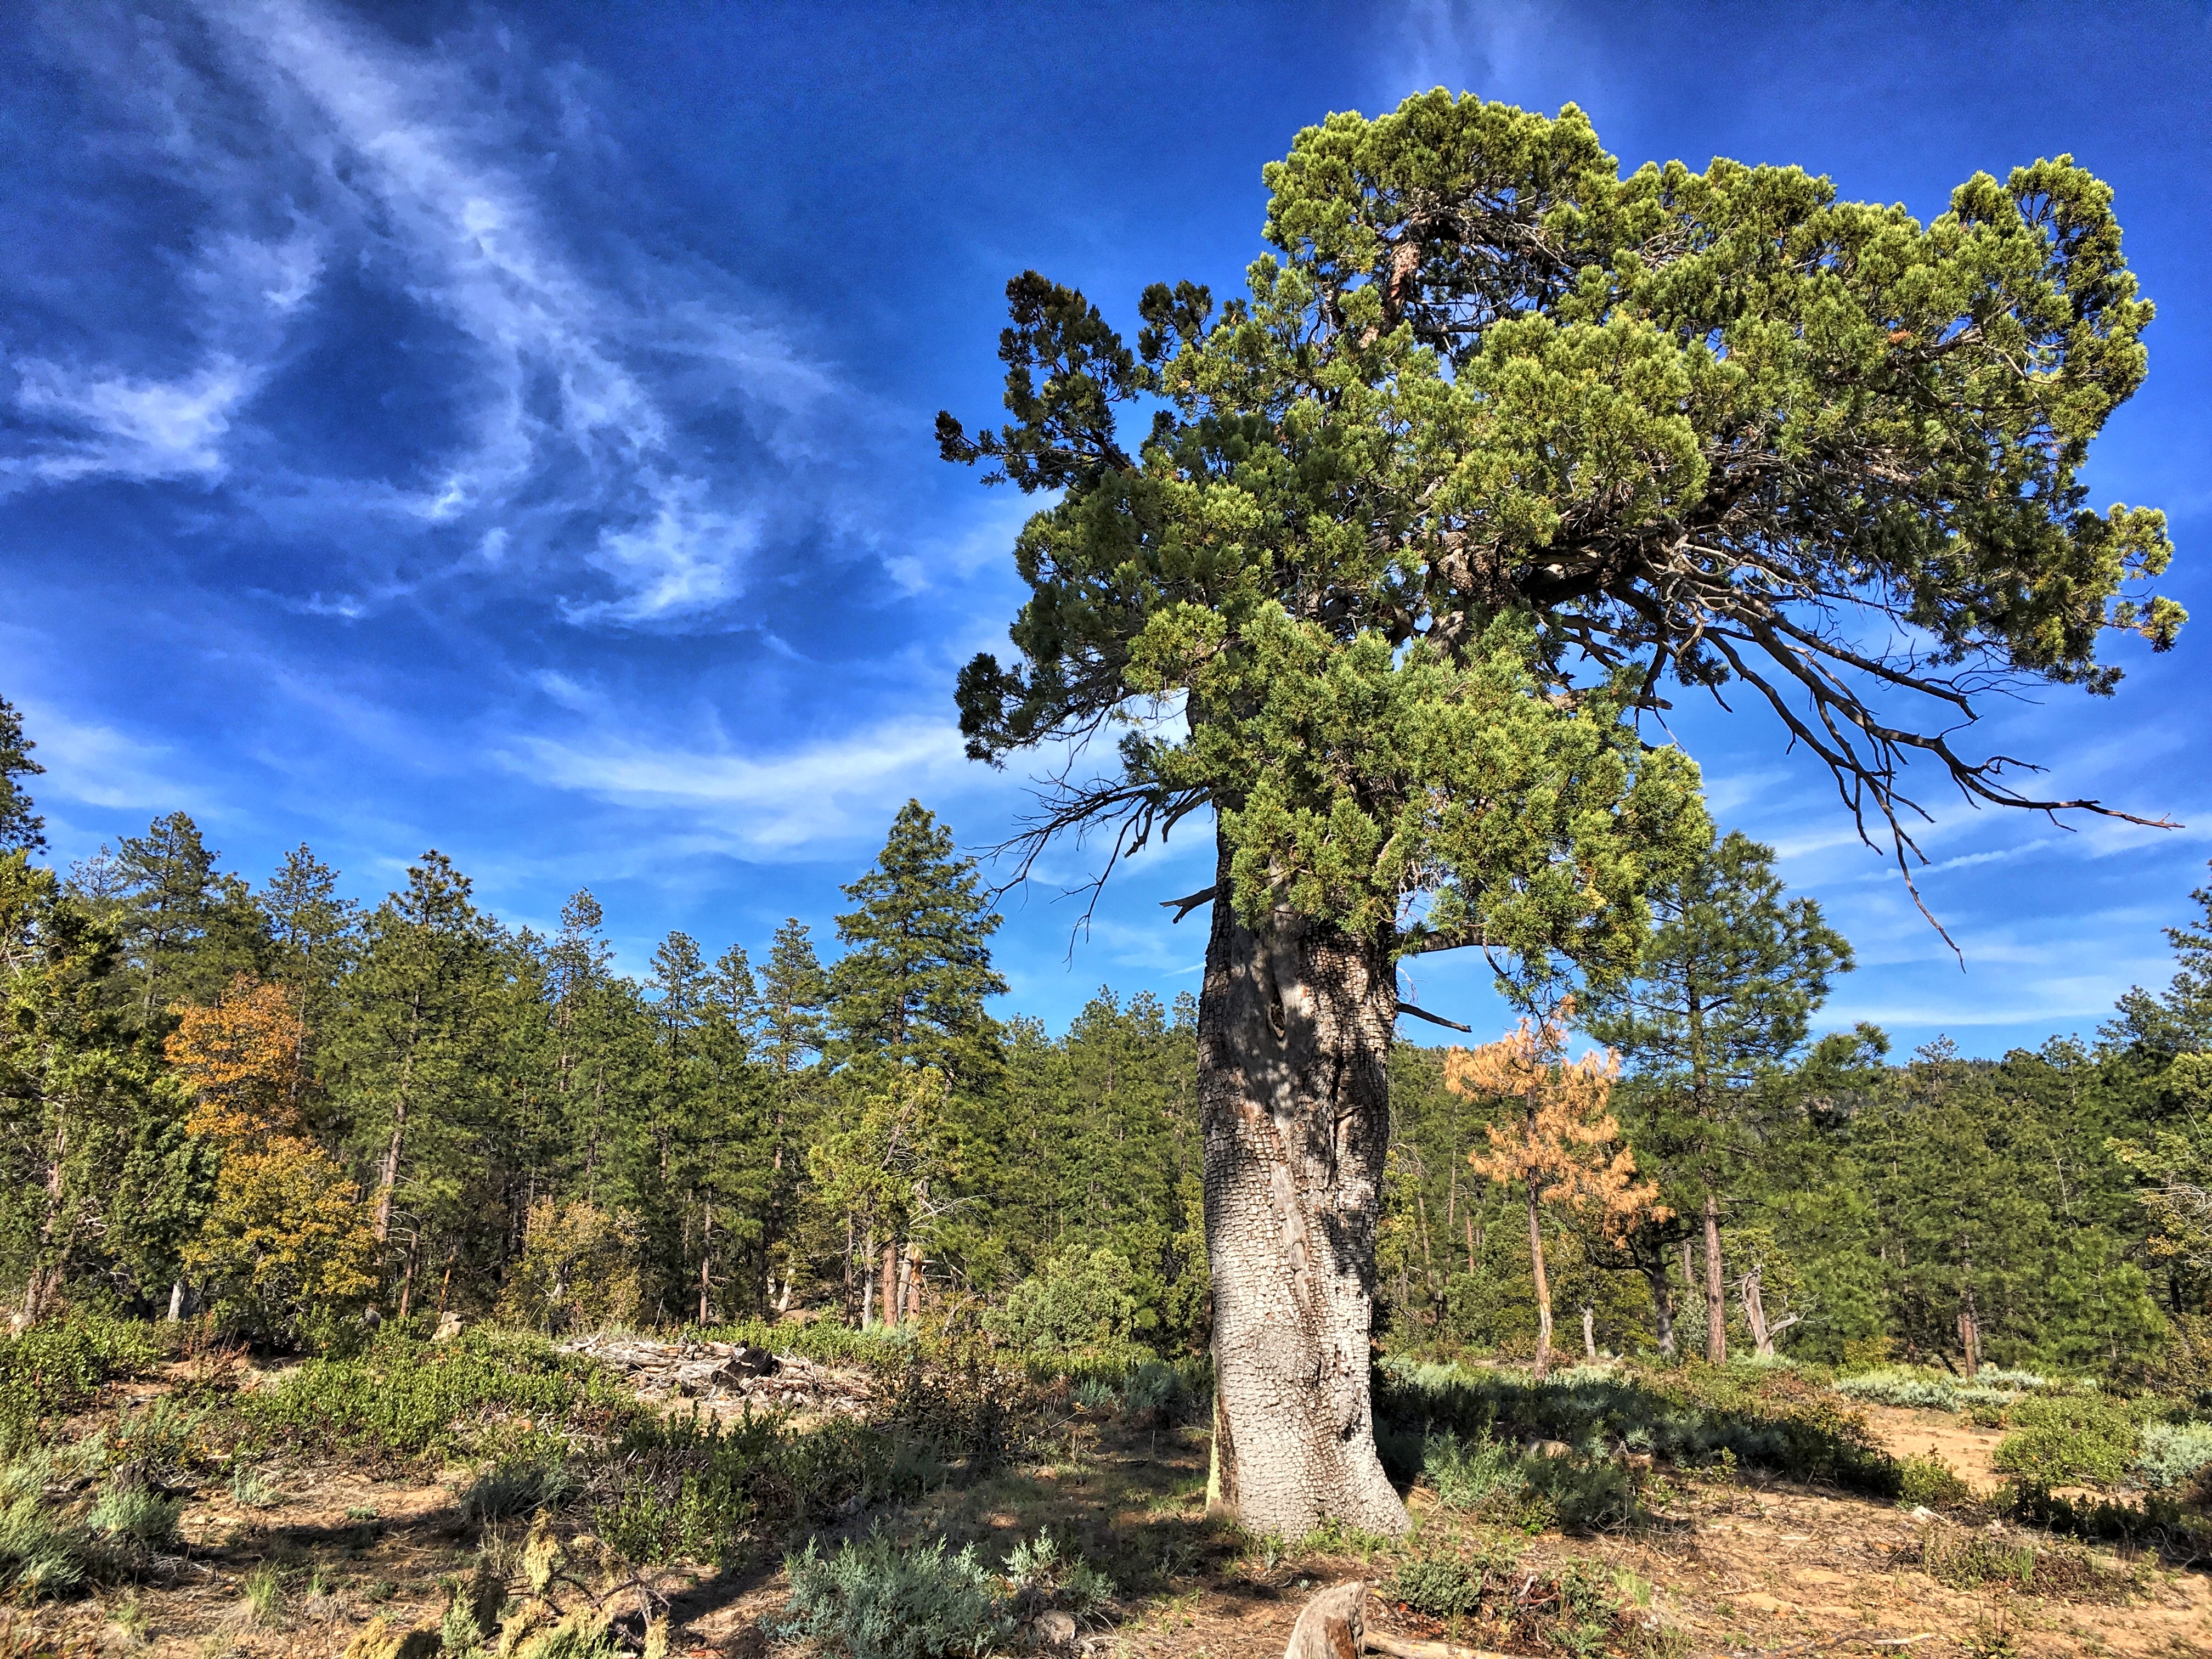
landscape, tree, forest, wilderness, mountain, plant, meadow, hill, autumn, savanna, ridge, conifer, spruce, woodland, habitat, larch, ecosystem, biome, natural environment, woody plant, temperate coniferous forest, land plant